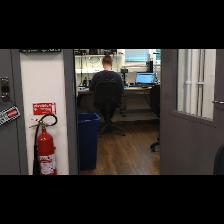
Label: Human